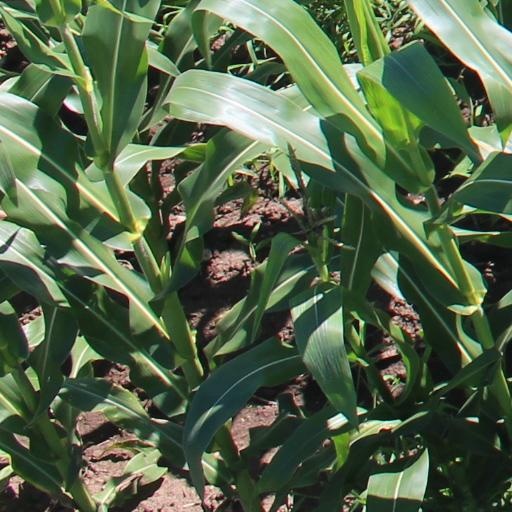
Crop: maize; corn